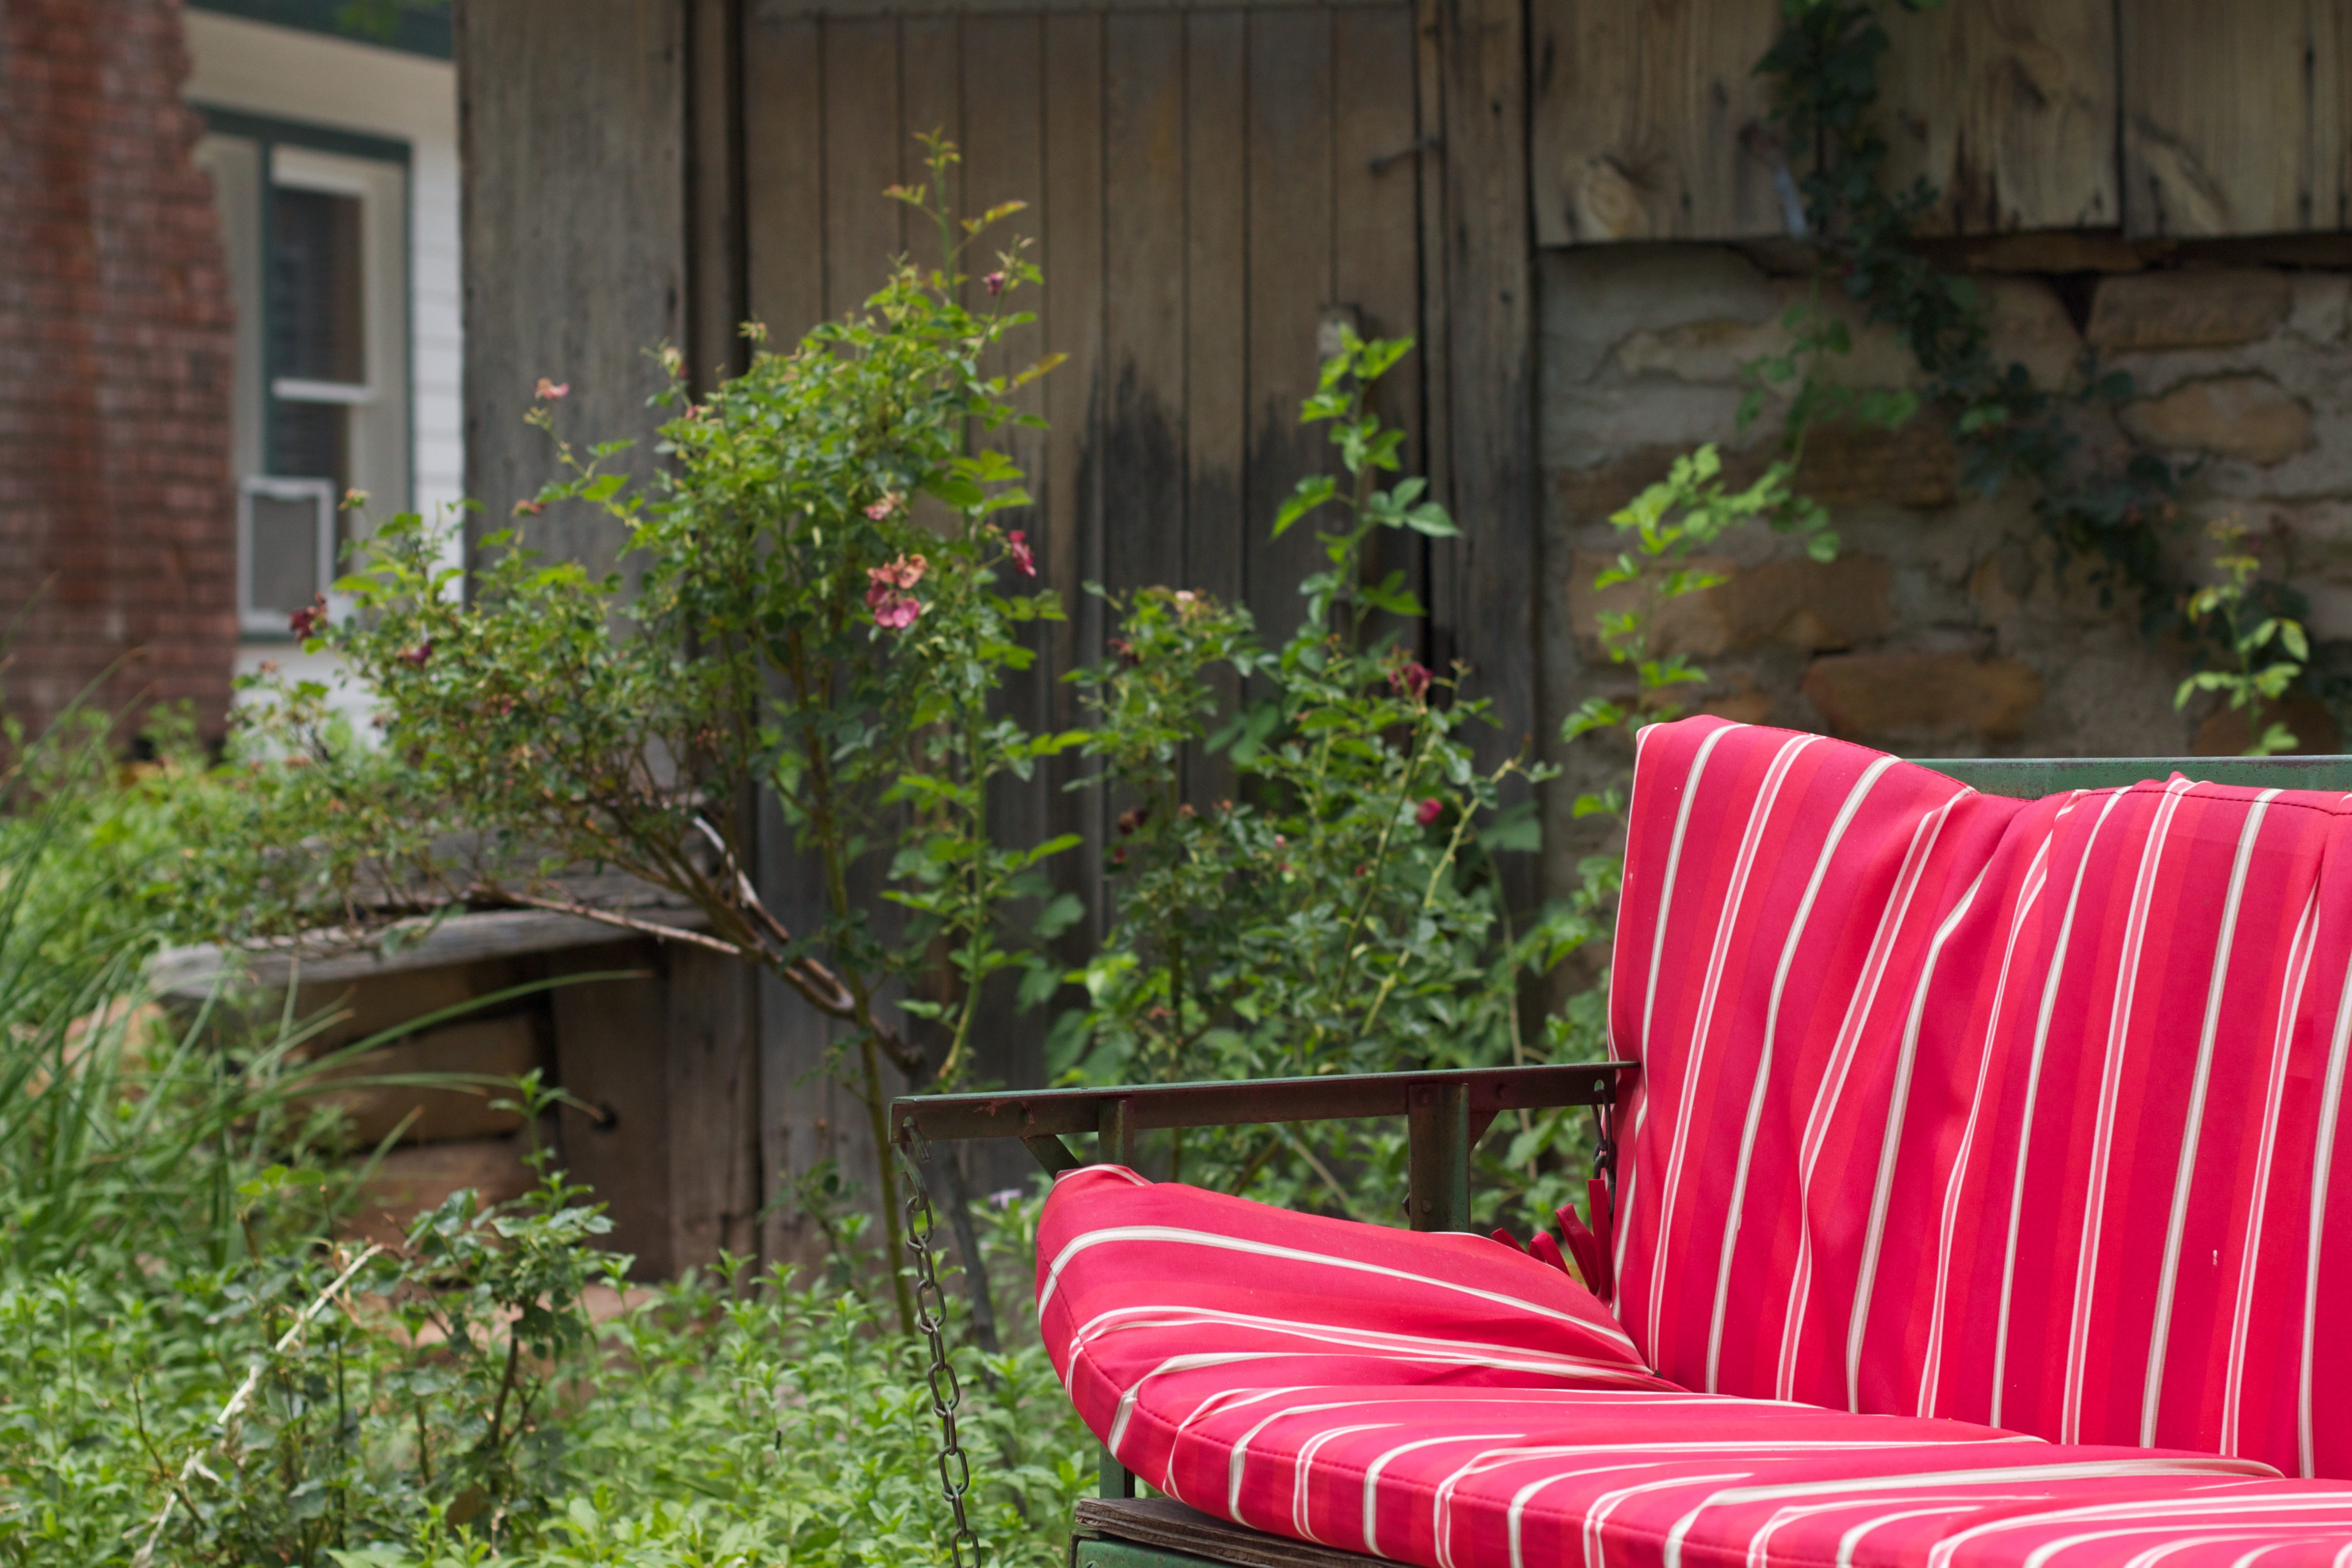
lawn, flower, home, porch, balcony, cottage, backyard, property, furniture, garden, courtyard, yard, outdoor structure